If I Stay (film)

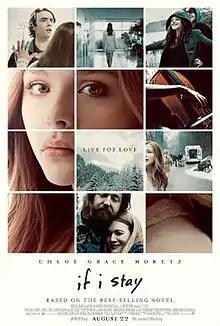
Theatrical release poster

If I Stay is a 2014 American teen science fiction fantasy romantic drama film directed by R. J. Cutler and based on the 2009 novel of the same name by Gayle Forman. The film stars Chloë Grace Moretz, Mireille Enos, Joshua Leonard, and Stacy Keach.